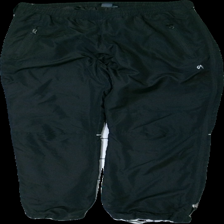
View: front
Type: Trousers
Category: Ladies
Brand: Not in the list
Brand text on label: north bend
Colors: Black, Grey
Material: 100% polyester
Pattern: Other
Cut: Tight
Size: 38
Season: All
Holes: Minor
Damage: små hål
Damage location: bottom center
Damage 2: lös tråd
Damage 2 location: top center
Price range: <50
Recommended usage: Export
Description: fodradebyxor med reflex